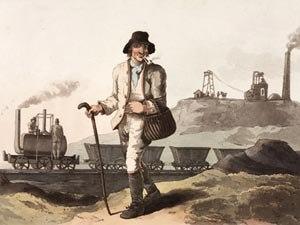
La Middleton Steam Railway est la plus ancienne ligne de chemin de fer du monde encore en activité, située à Middleton, en Angleterre.